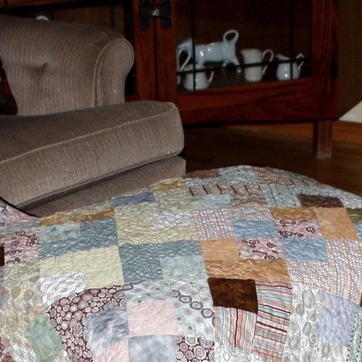
Material: fabric